Demographics of Tunisia

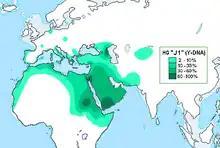
Geographical frequency distribution of Haplogroup J1.

Tunisians mainly carry haplogroup J1 (34.2%) and haplogroup E (55%).